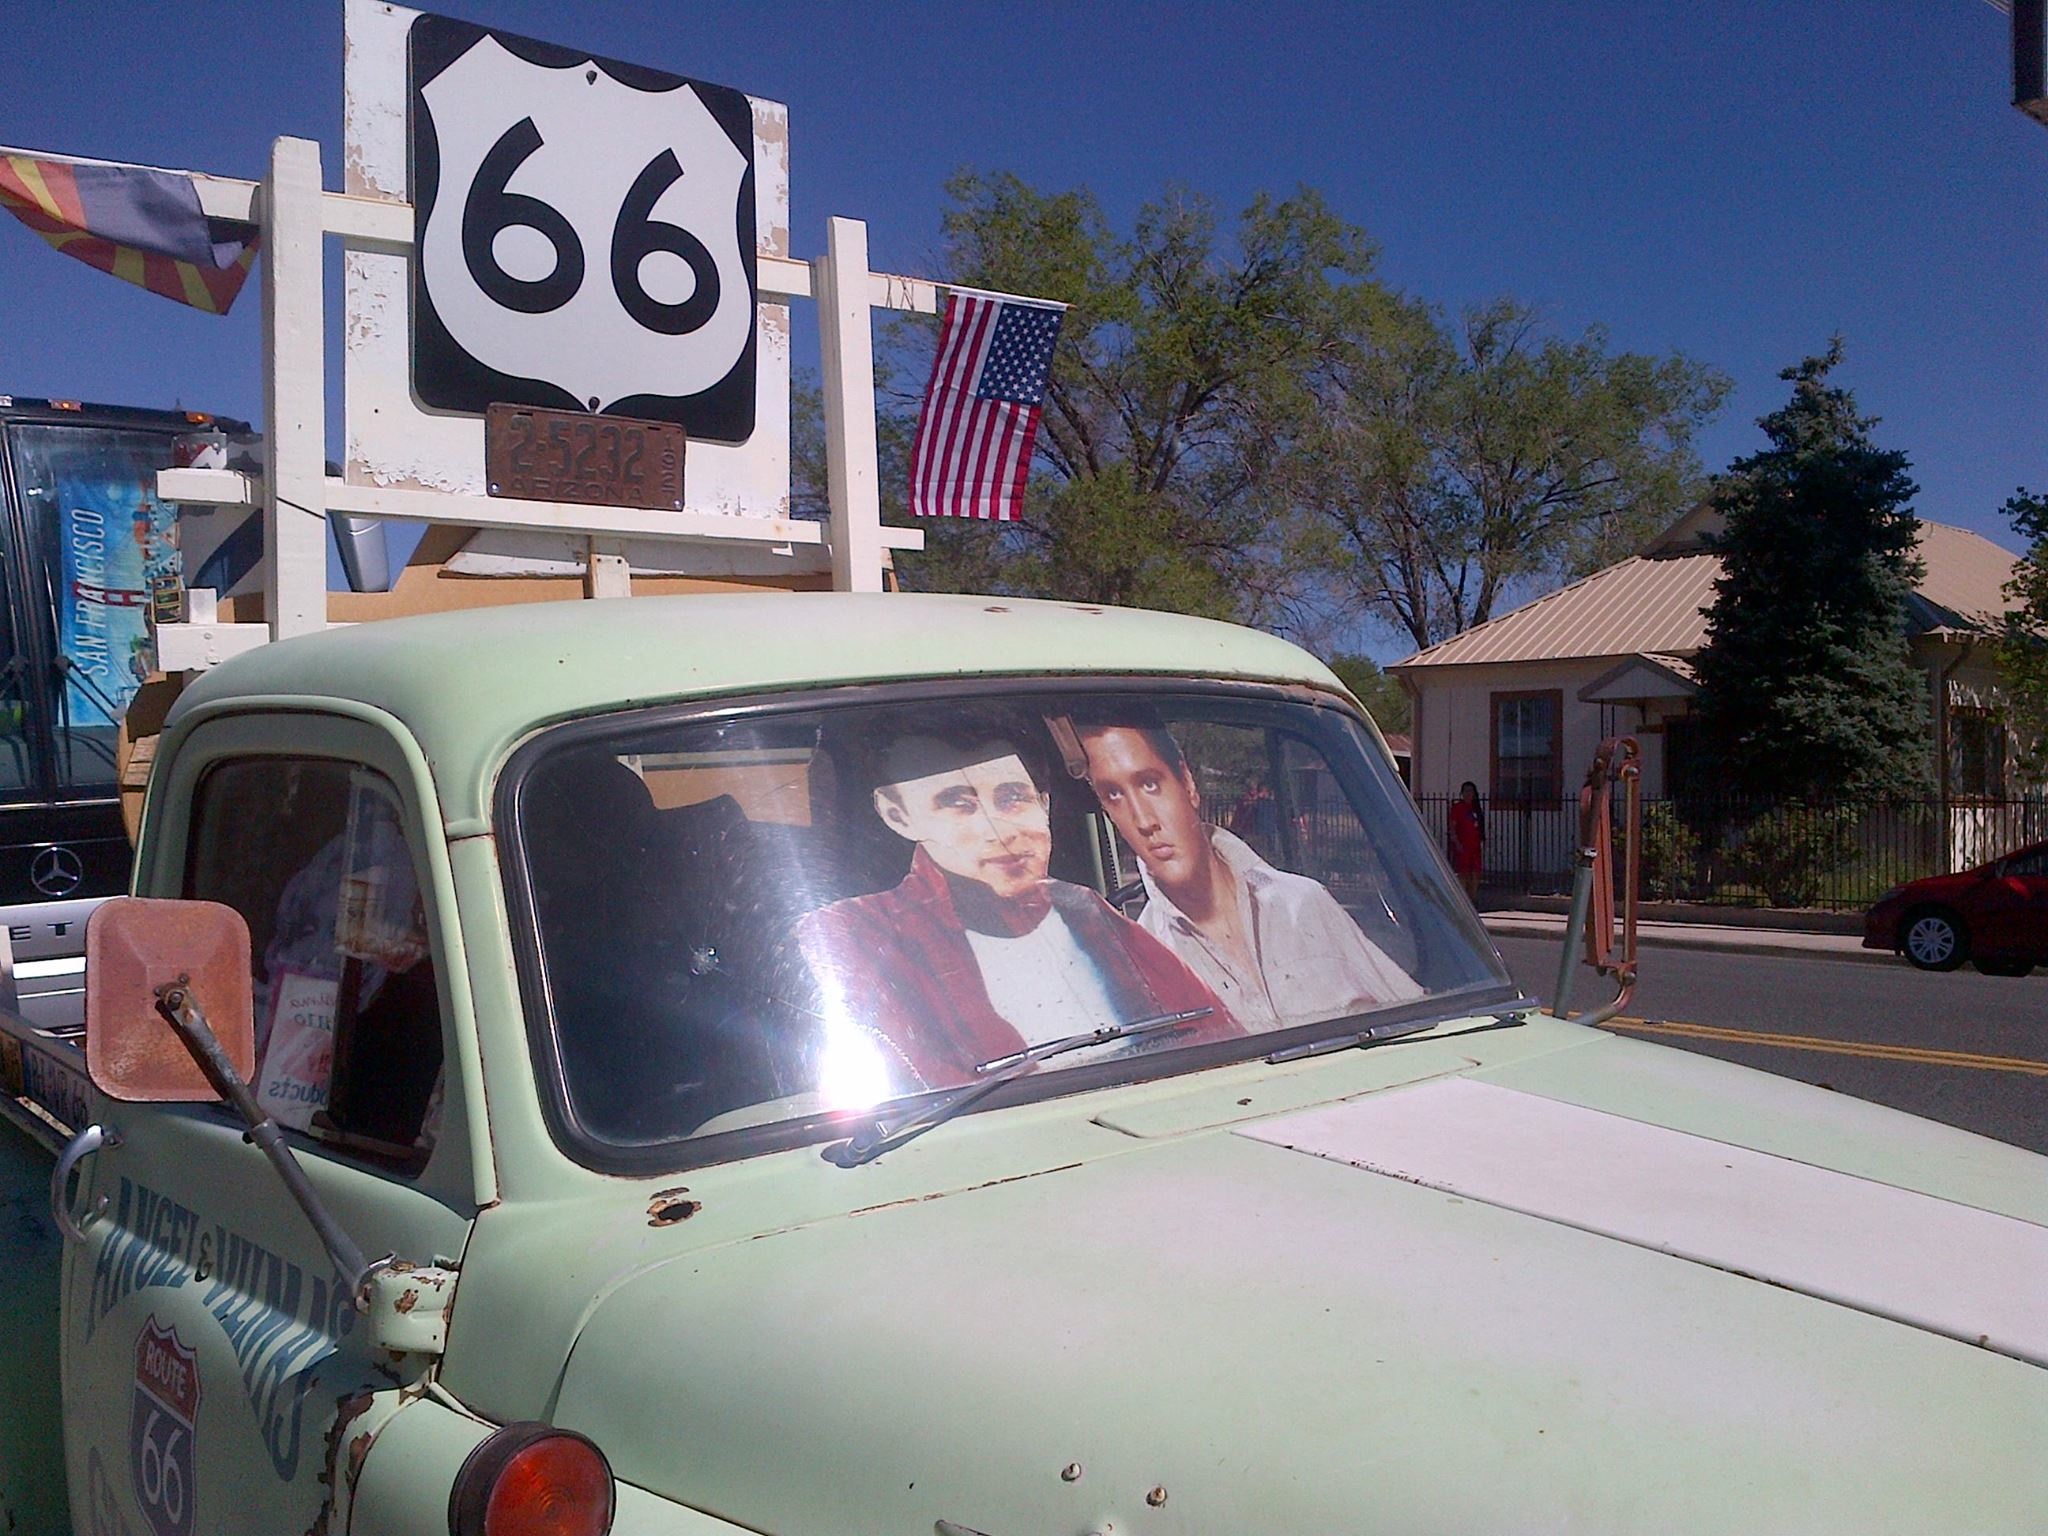
car, vehicle, vintage car, antique car, land vehicle, automobile make